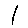
Label: 1